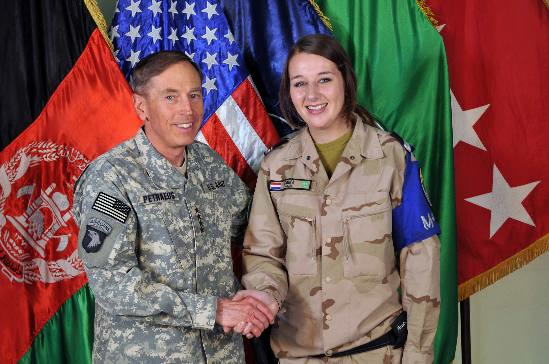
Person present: Yes